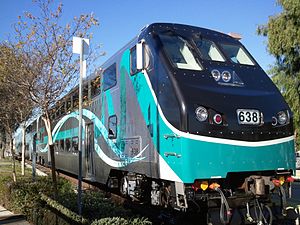
Metrolink (Sydcalifornien)
Metrolink er et pendler-togssystem, der betjener Sydcalifornien. Systemet blev grundlagt i 1991 som Southern California Regional Rail Authority og begyndte hurtigt at anvende Metrolink som sit markedsføringsnavn. I 2012 steg antallet af daglige rejsende til 42.265. Metrolink har syv ruter og 55 stationer, og der betjenes et jernbanenetværk på 624 kilometer. Den højeste hastighed er 140 km/t.